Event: Nepal Earthquake
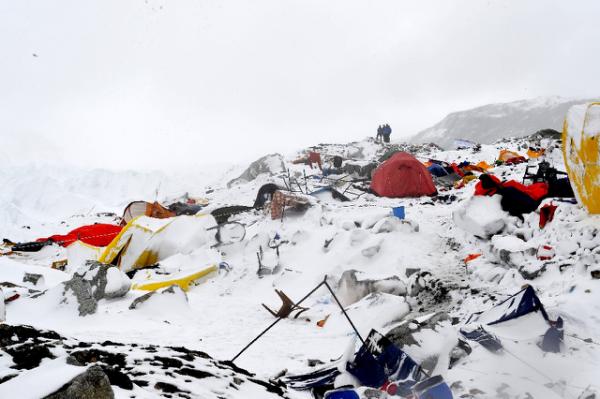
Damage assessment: damage